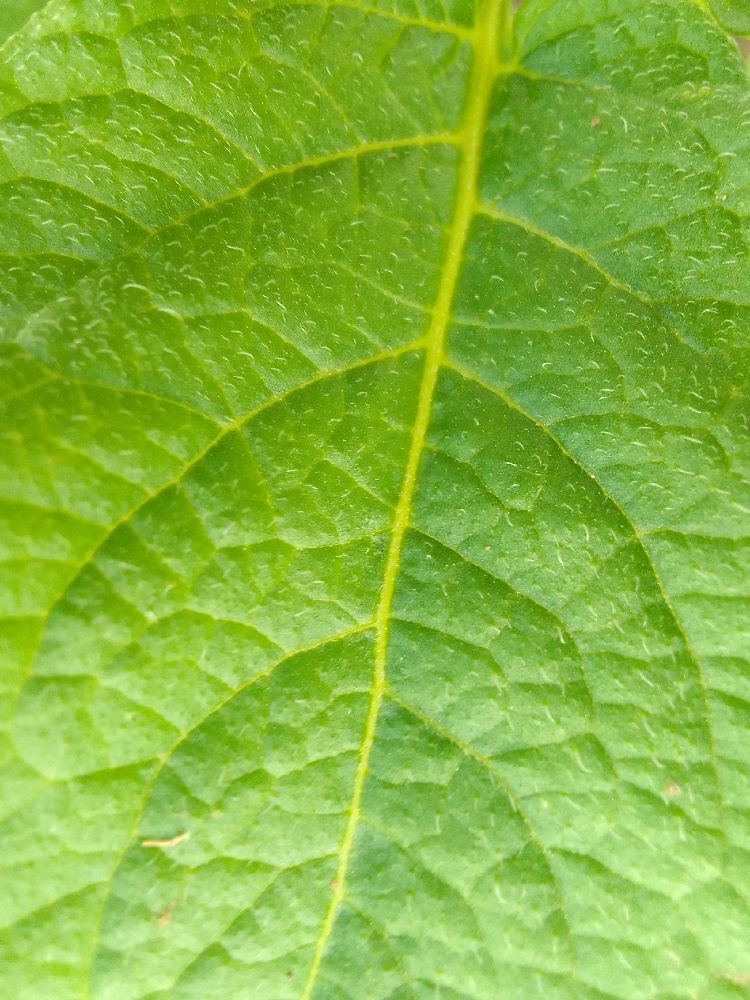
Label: Healthy